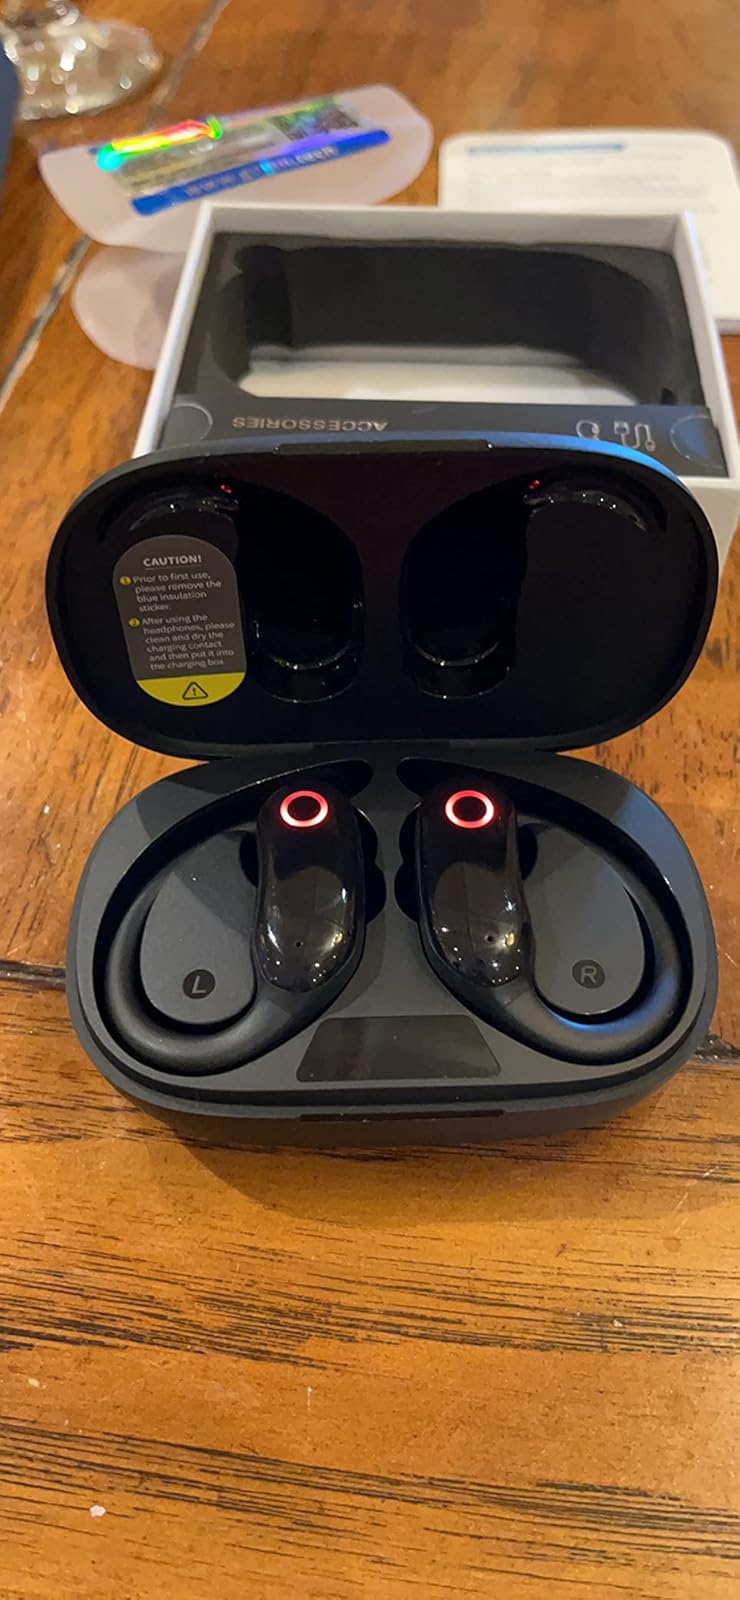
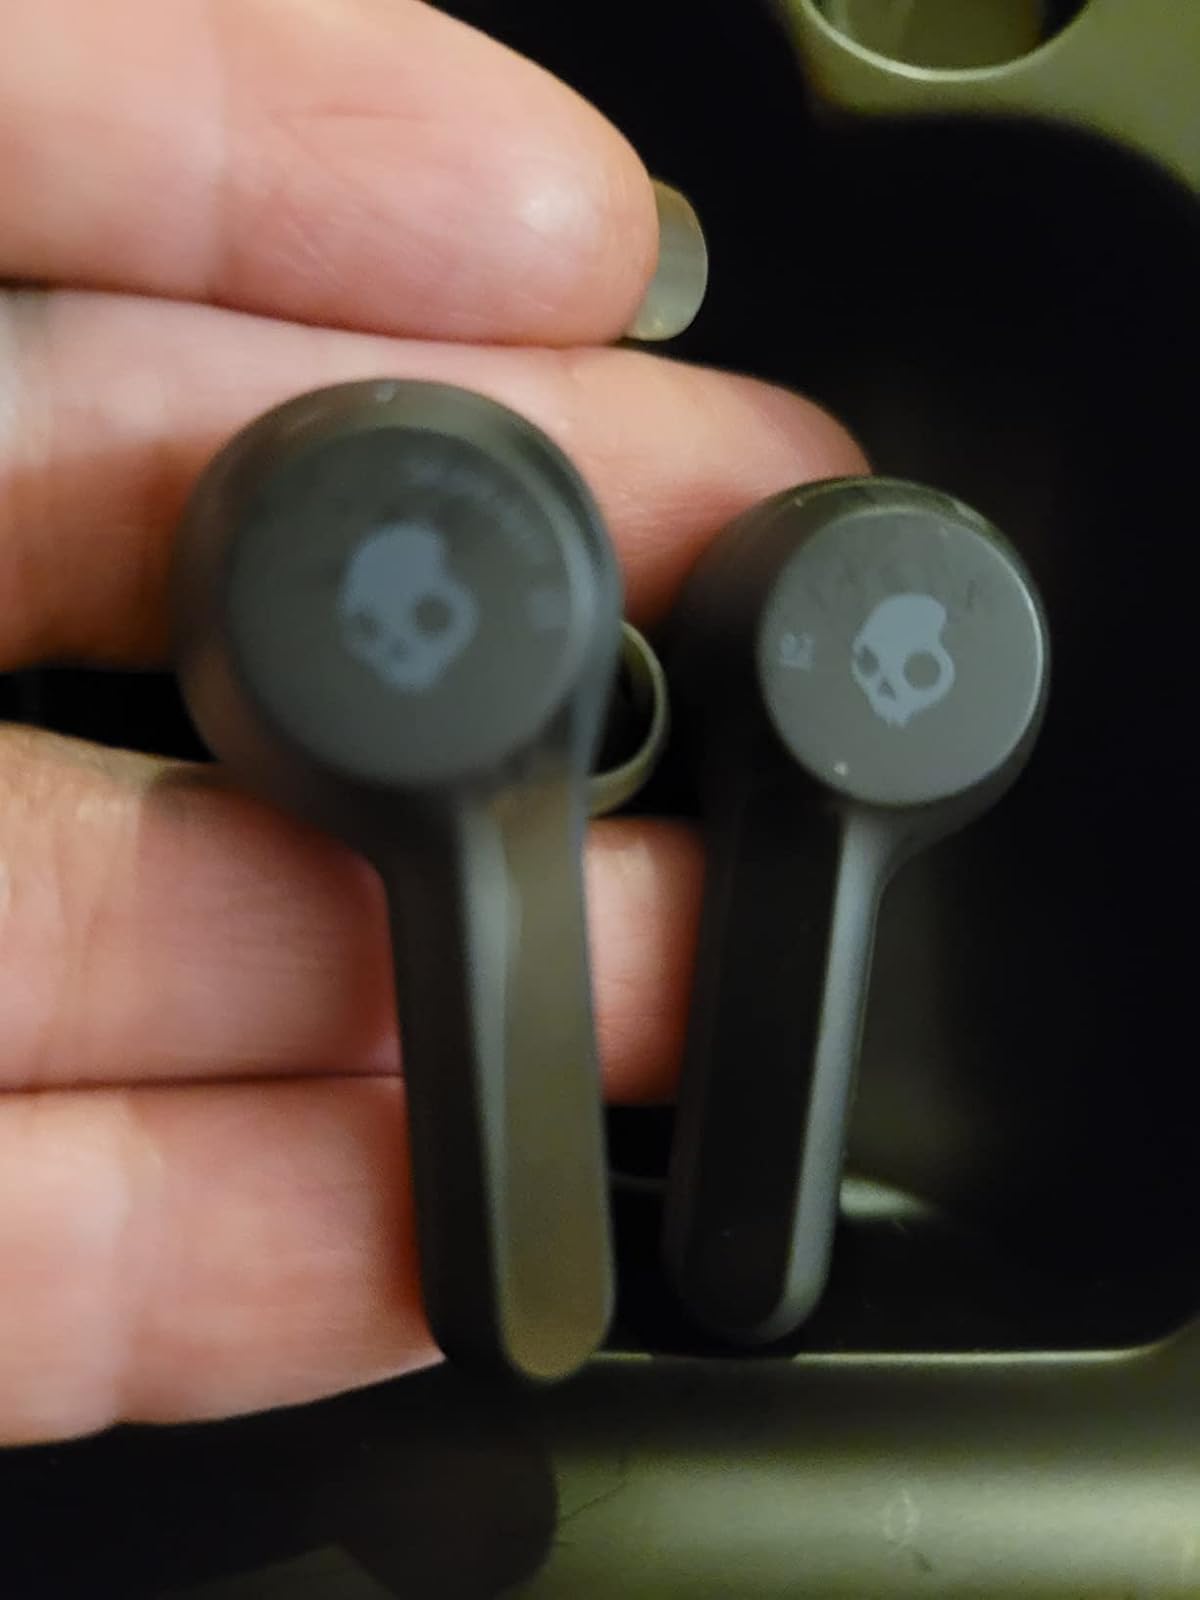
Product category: earbuds
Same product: no